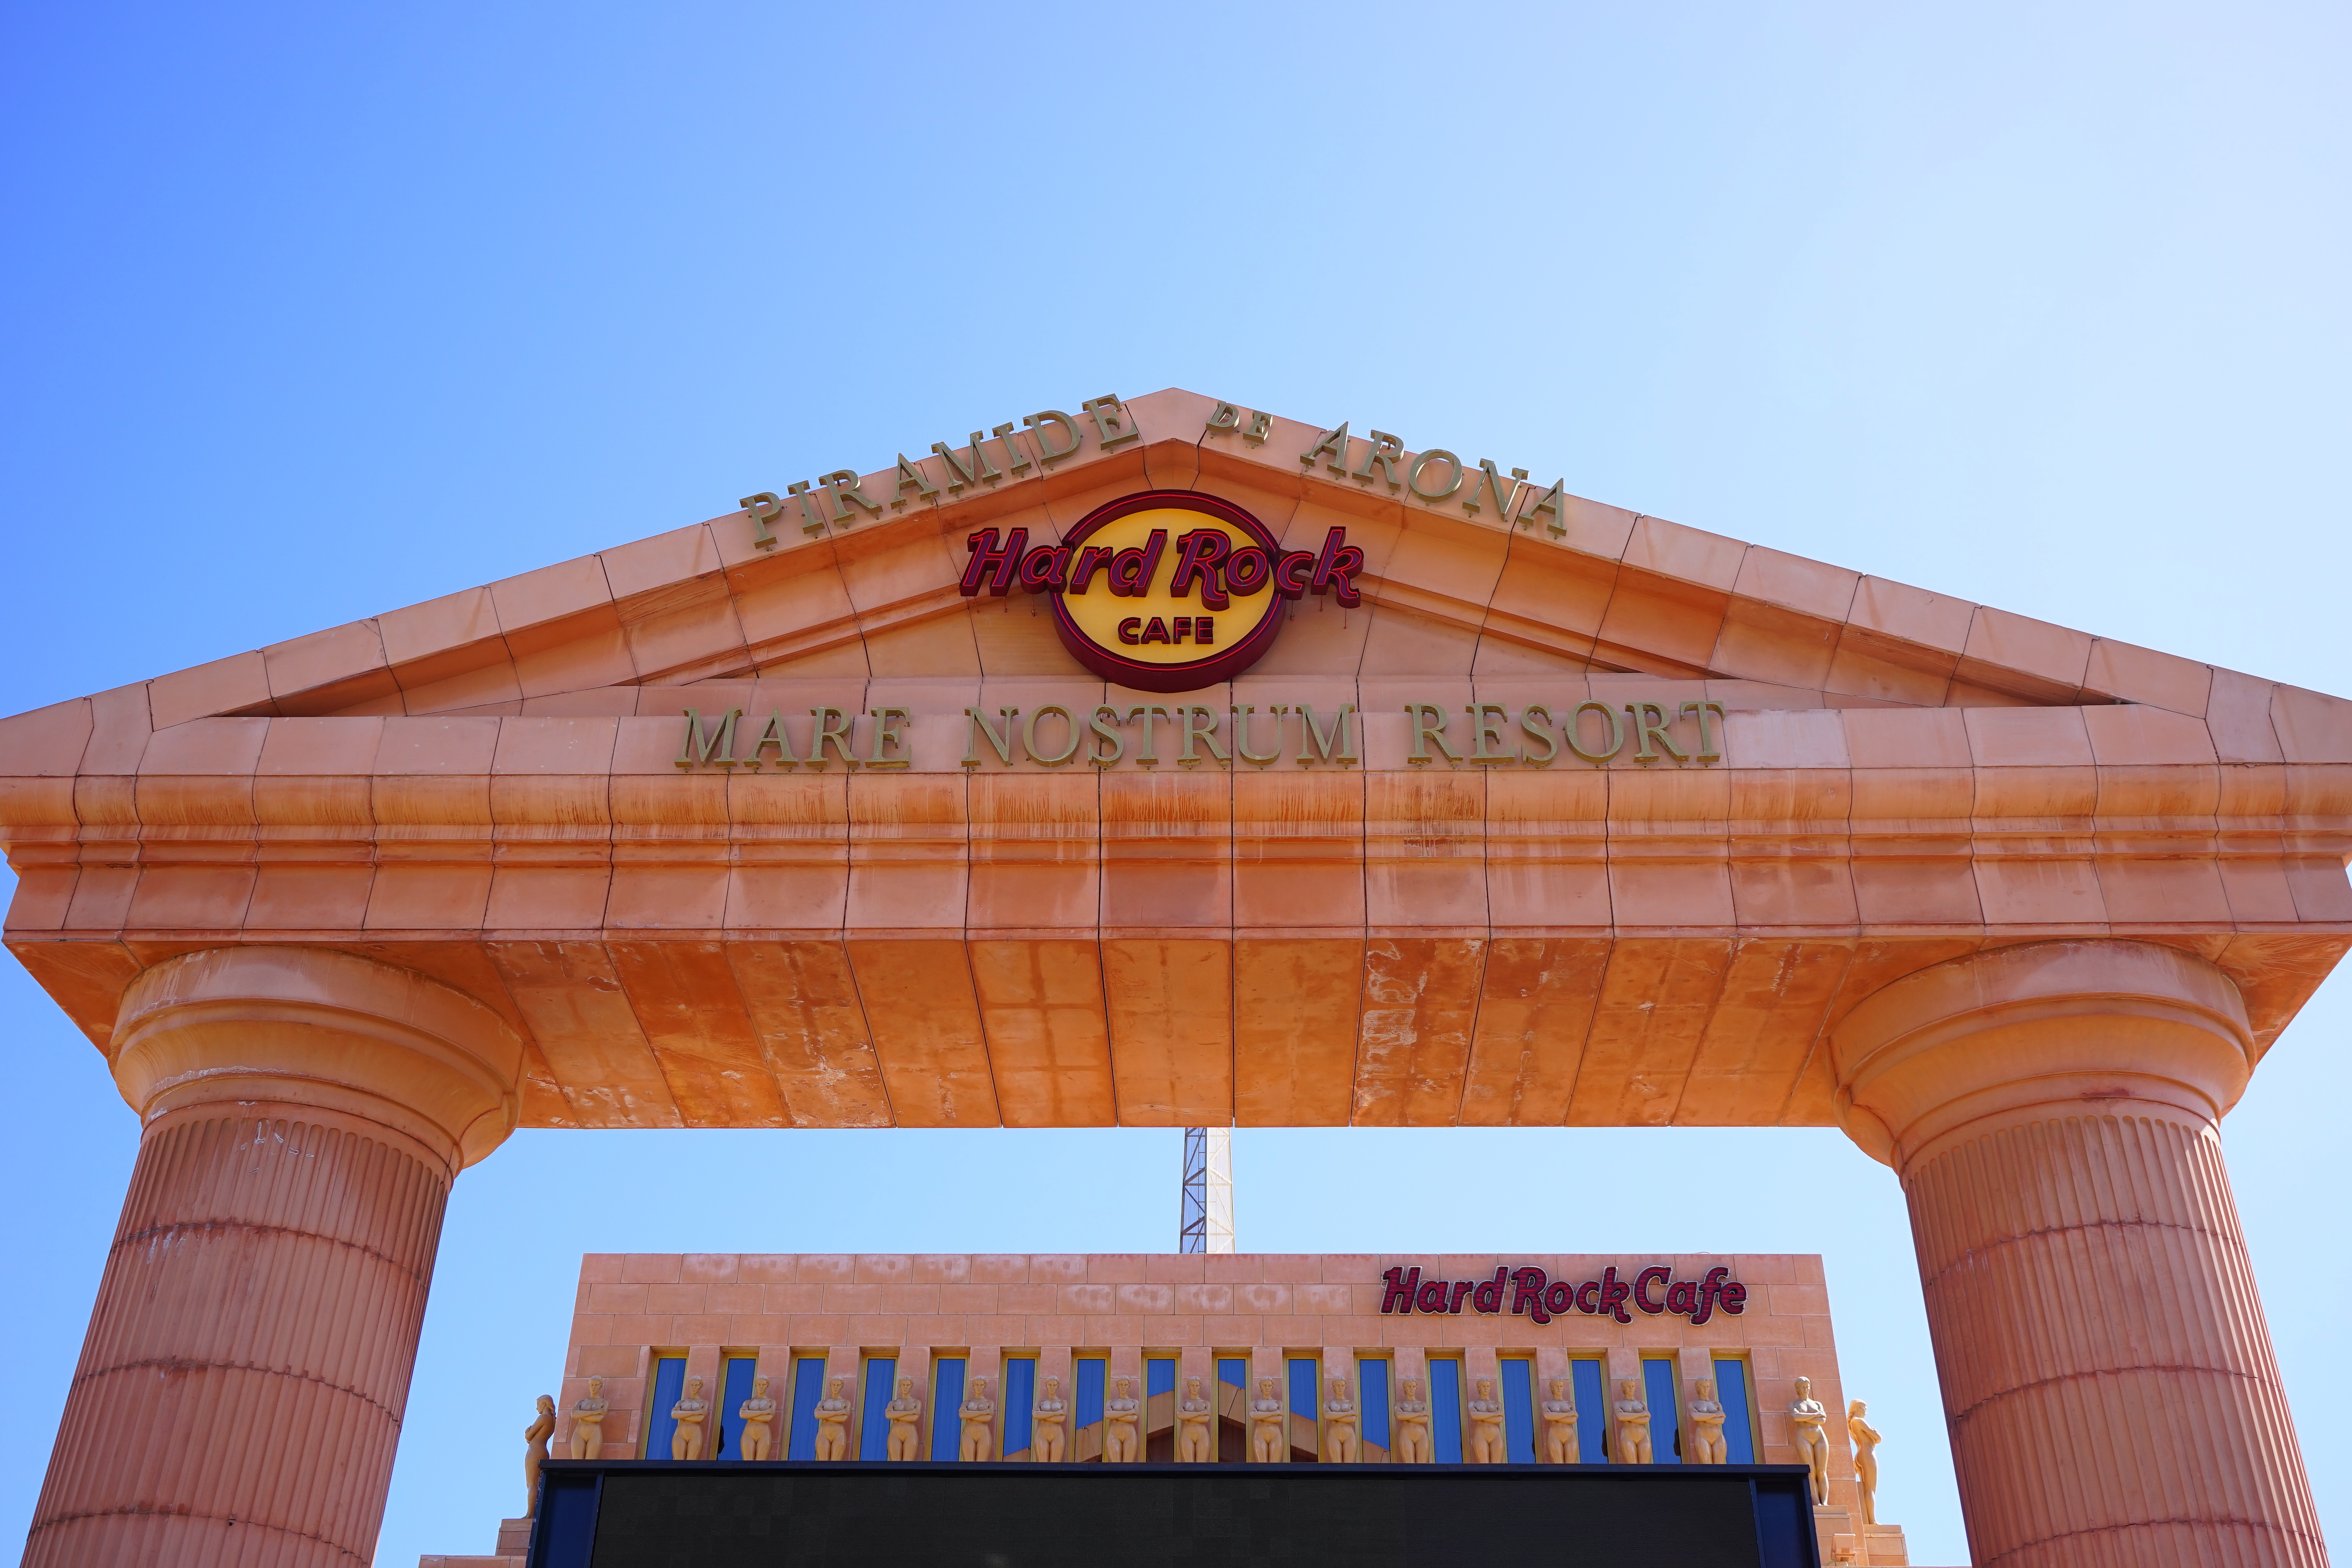
architecture, structure, roof, building, column, landmark, facade, temple, shrine, tenerife, columnar, hard rock cafe, outdoor structure, playa de las americas, palacio de congresos, pyramid de arona